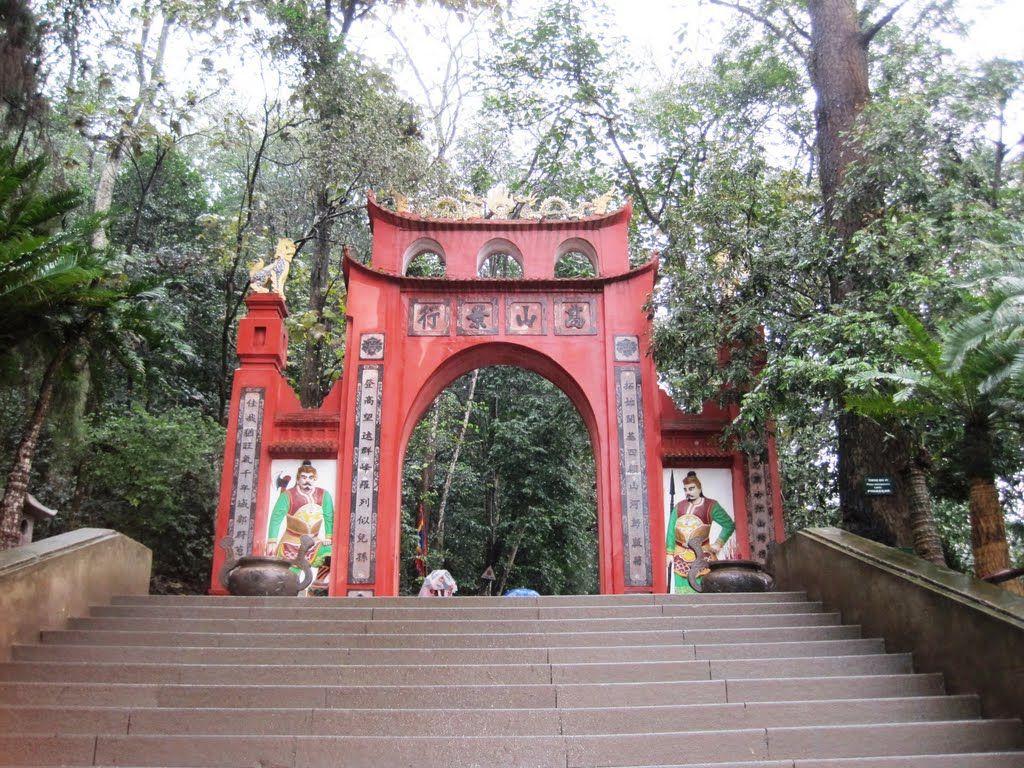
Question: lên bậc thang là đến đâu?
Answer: đến cổng vào